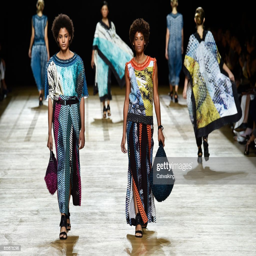
models walk the runway at the fashion show during event .